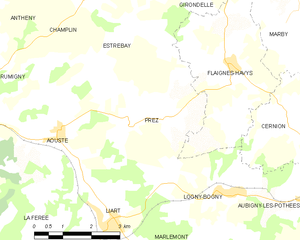
Carte des communes françaises: Prez